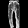
Label: Trouser